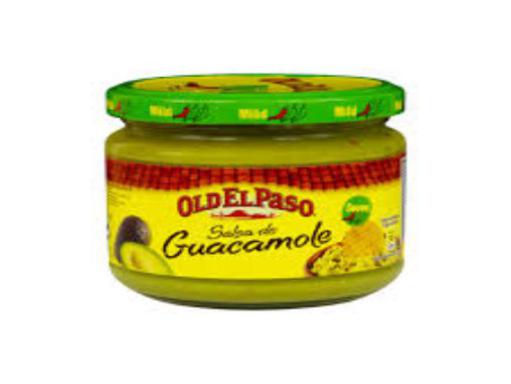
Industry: Food